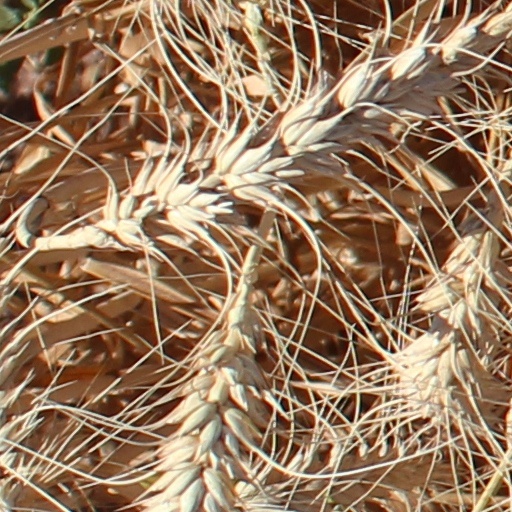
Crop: wheat